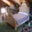
Label: bed